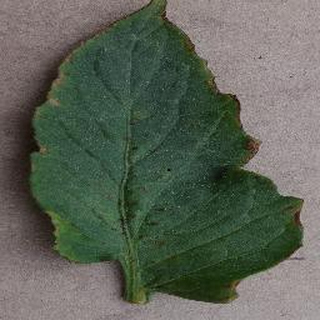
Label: tomato_bacterial_spot